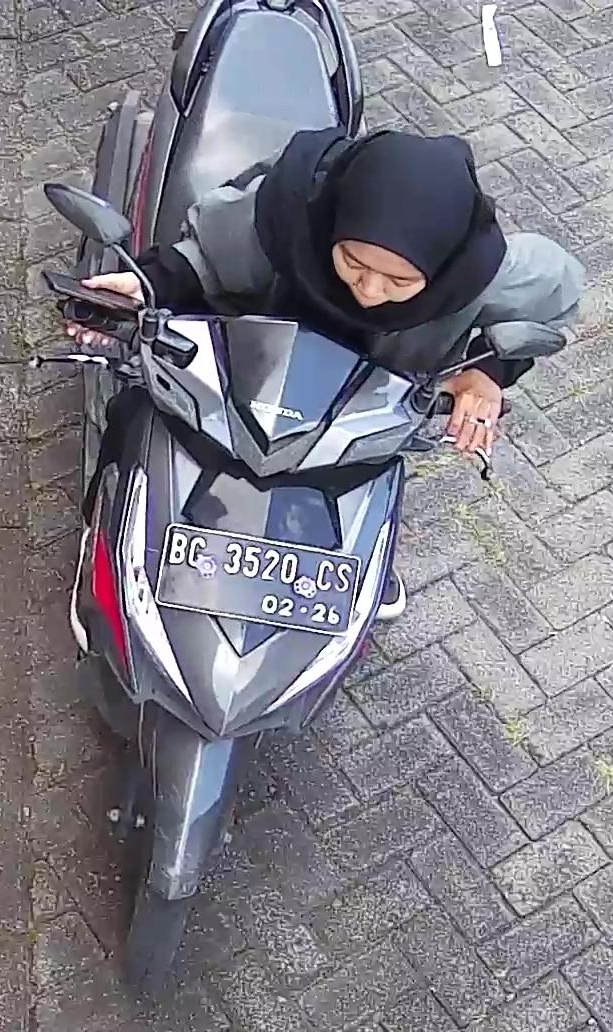
person-with-helmet: 0
person-without-helmet: 1